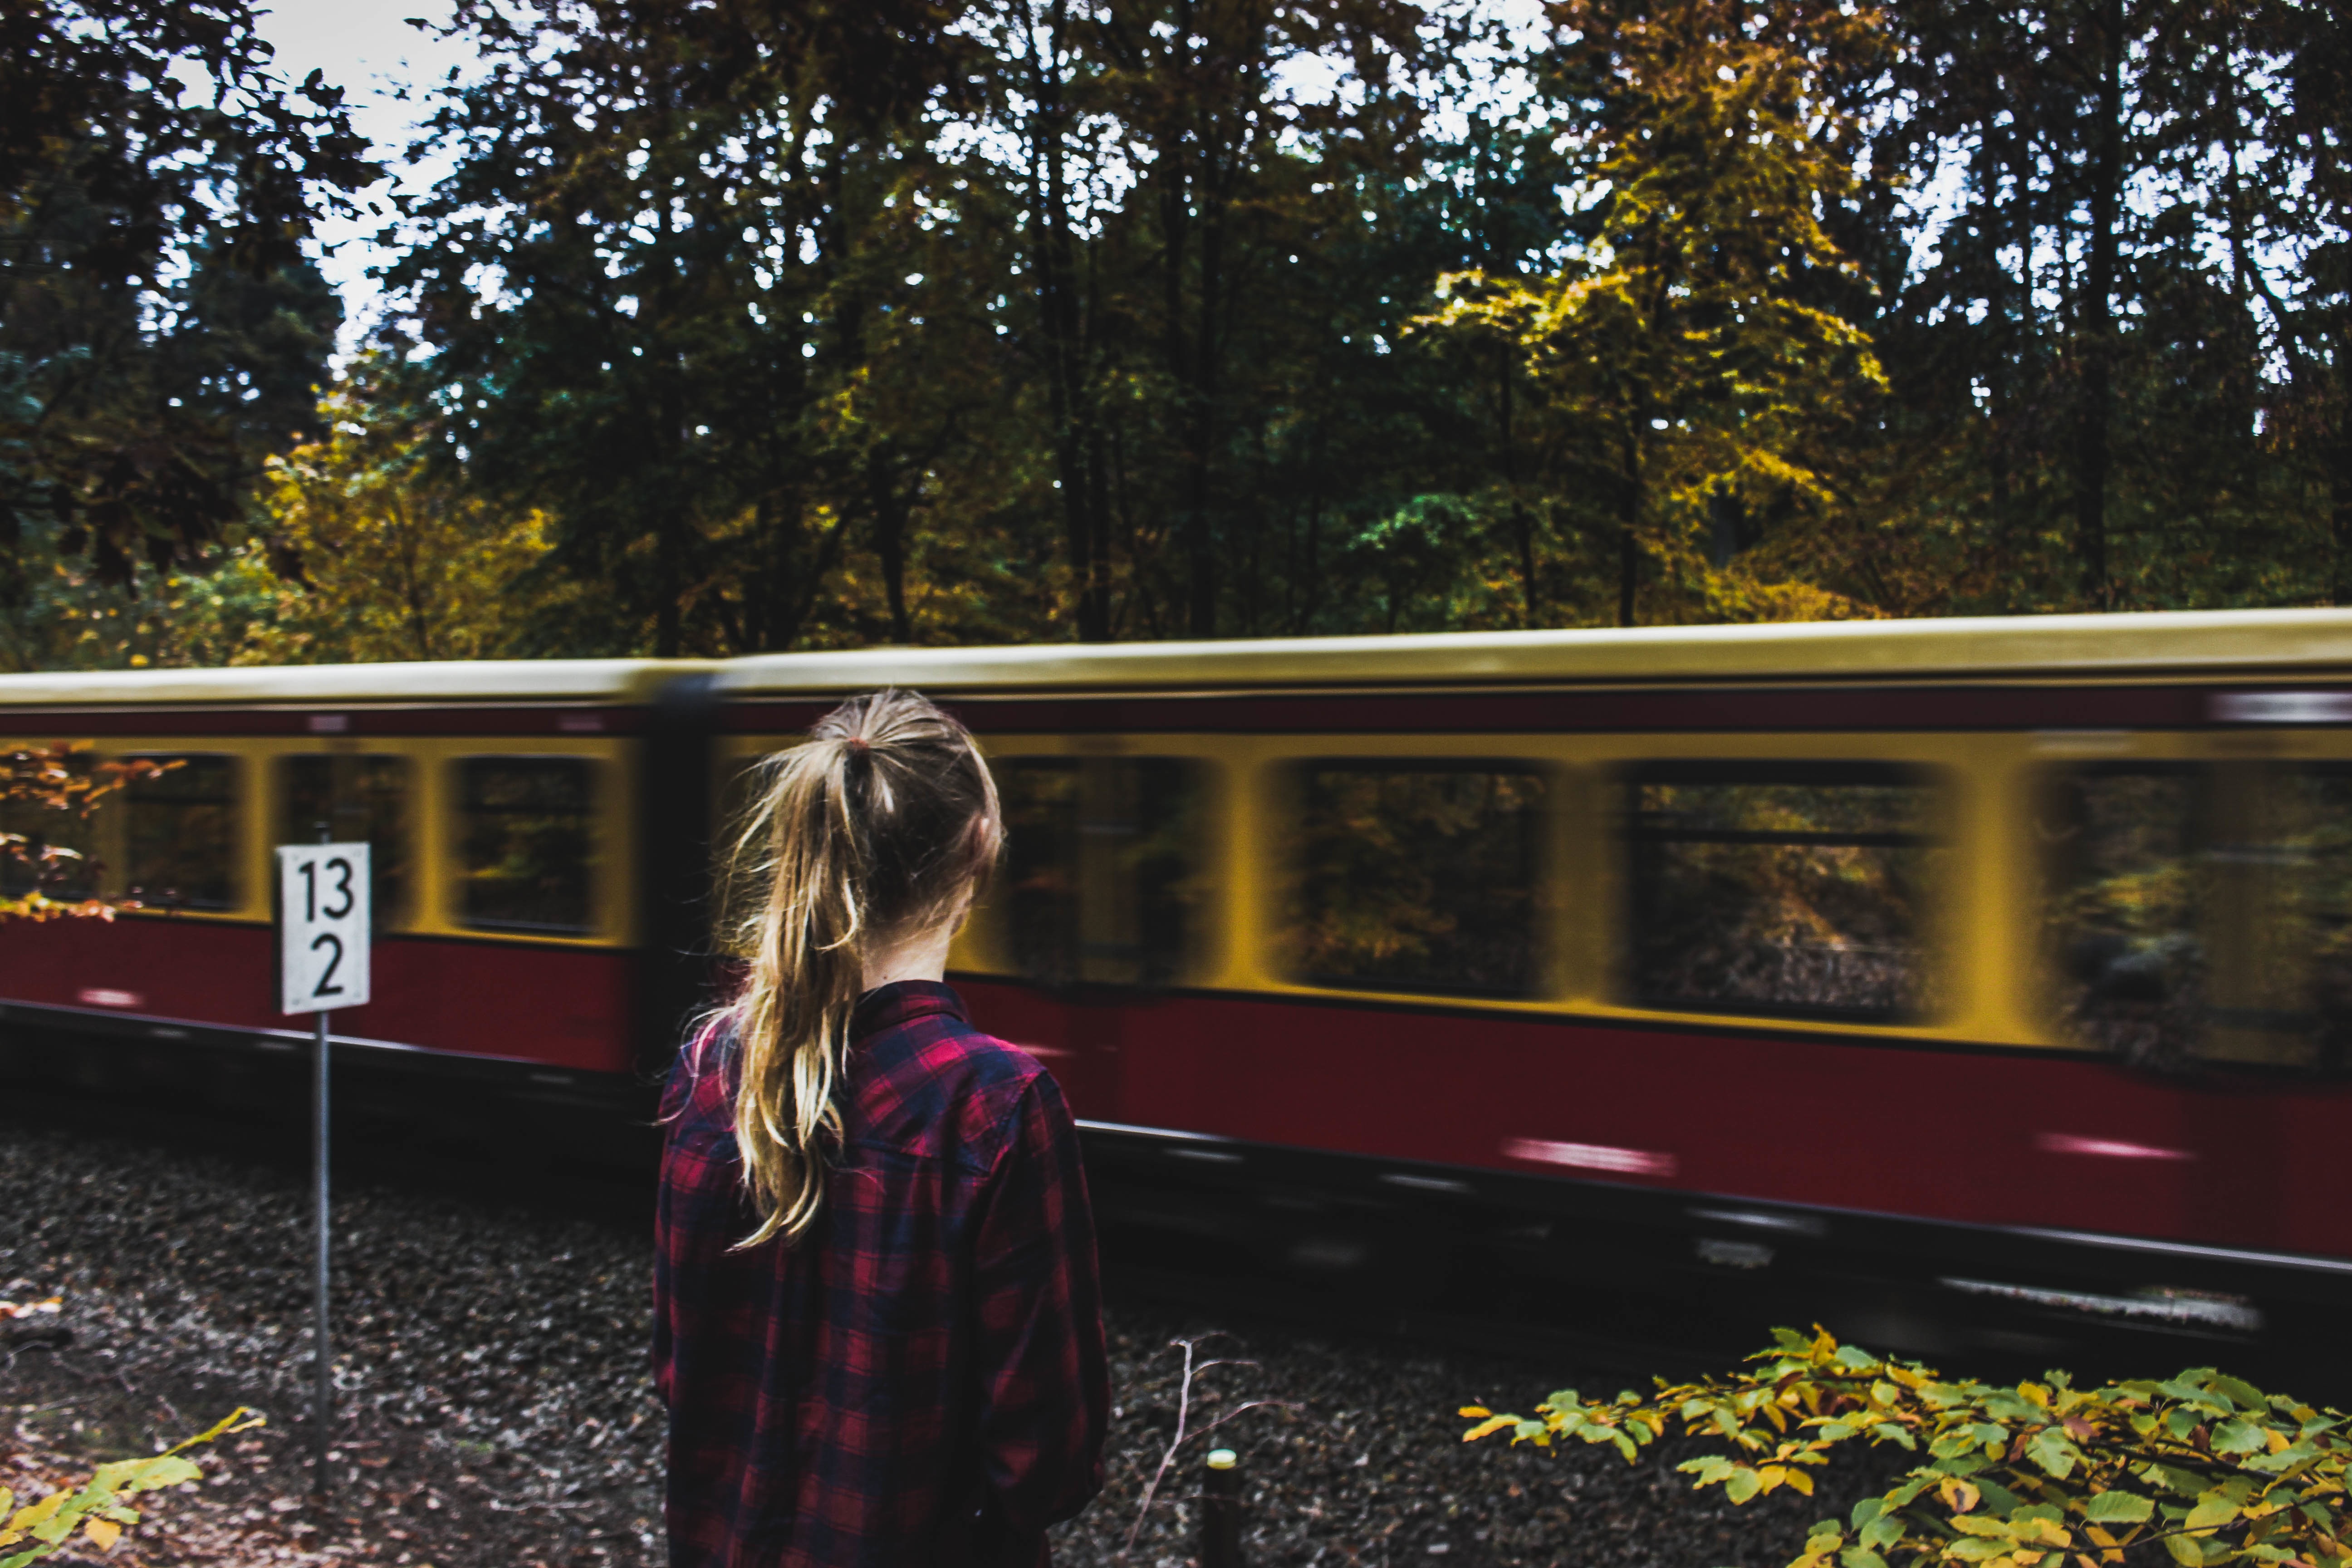
tree, woman, flower, train, motion, transport, evening, spring, autumn, park, lady, season, waterway, moving